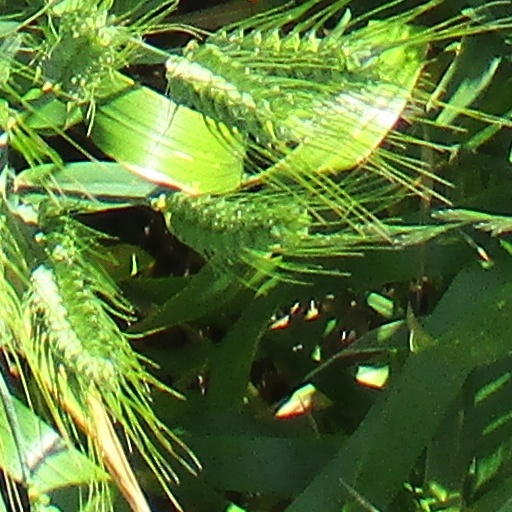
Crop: wheat